West Washington Avenue Historic District

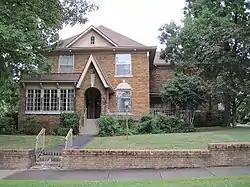

The West Washington Avenue Historic District of Jonesboro, Arkansas, encompasses a concentrated grouping of residential buildings built between 1890 and 1930. It represents the best-preserved section of the city's first planned subdivision, including thirteen historic properties on a 1-1/2 block stretch of West Washington Avenue extending east from Mclure Street and beyond Flint Street. Stylistically these houses represent a cross-section of architecture popular in the period, including Queen Anne Victorians and Tudor Revival structures. Most of the houses are built of brick, and there is one church.